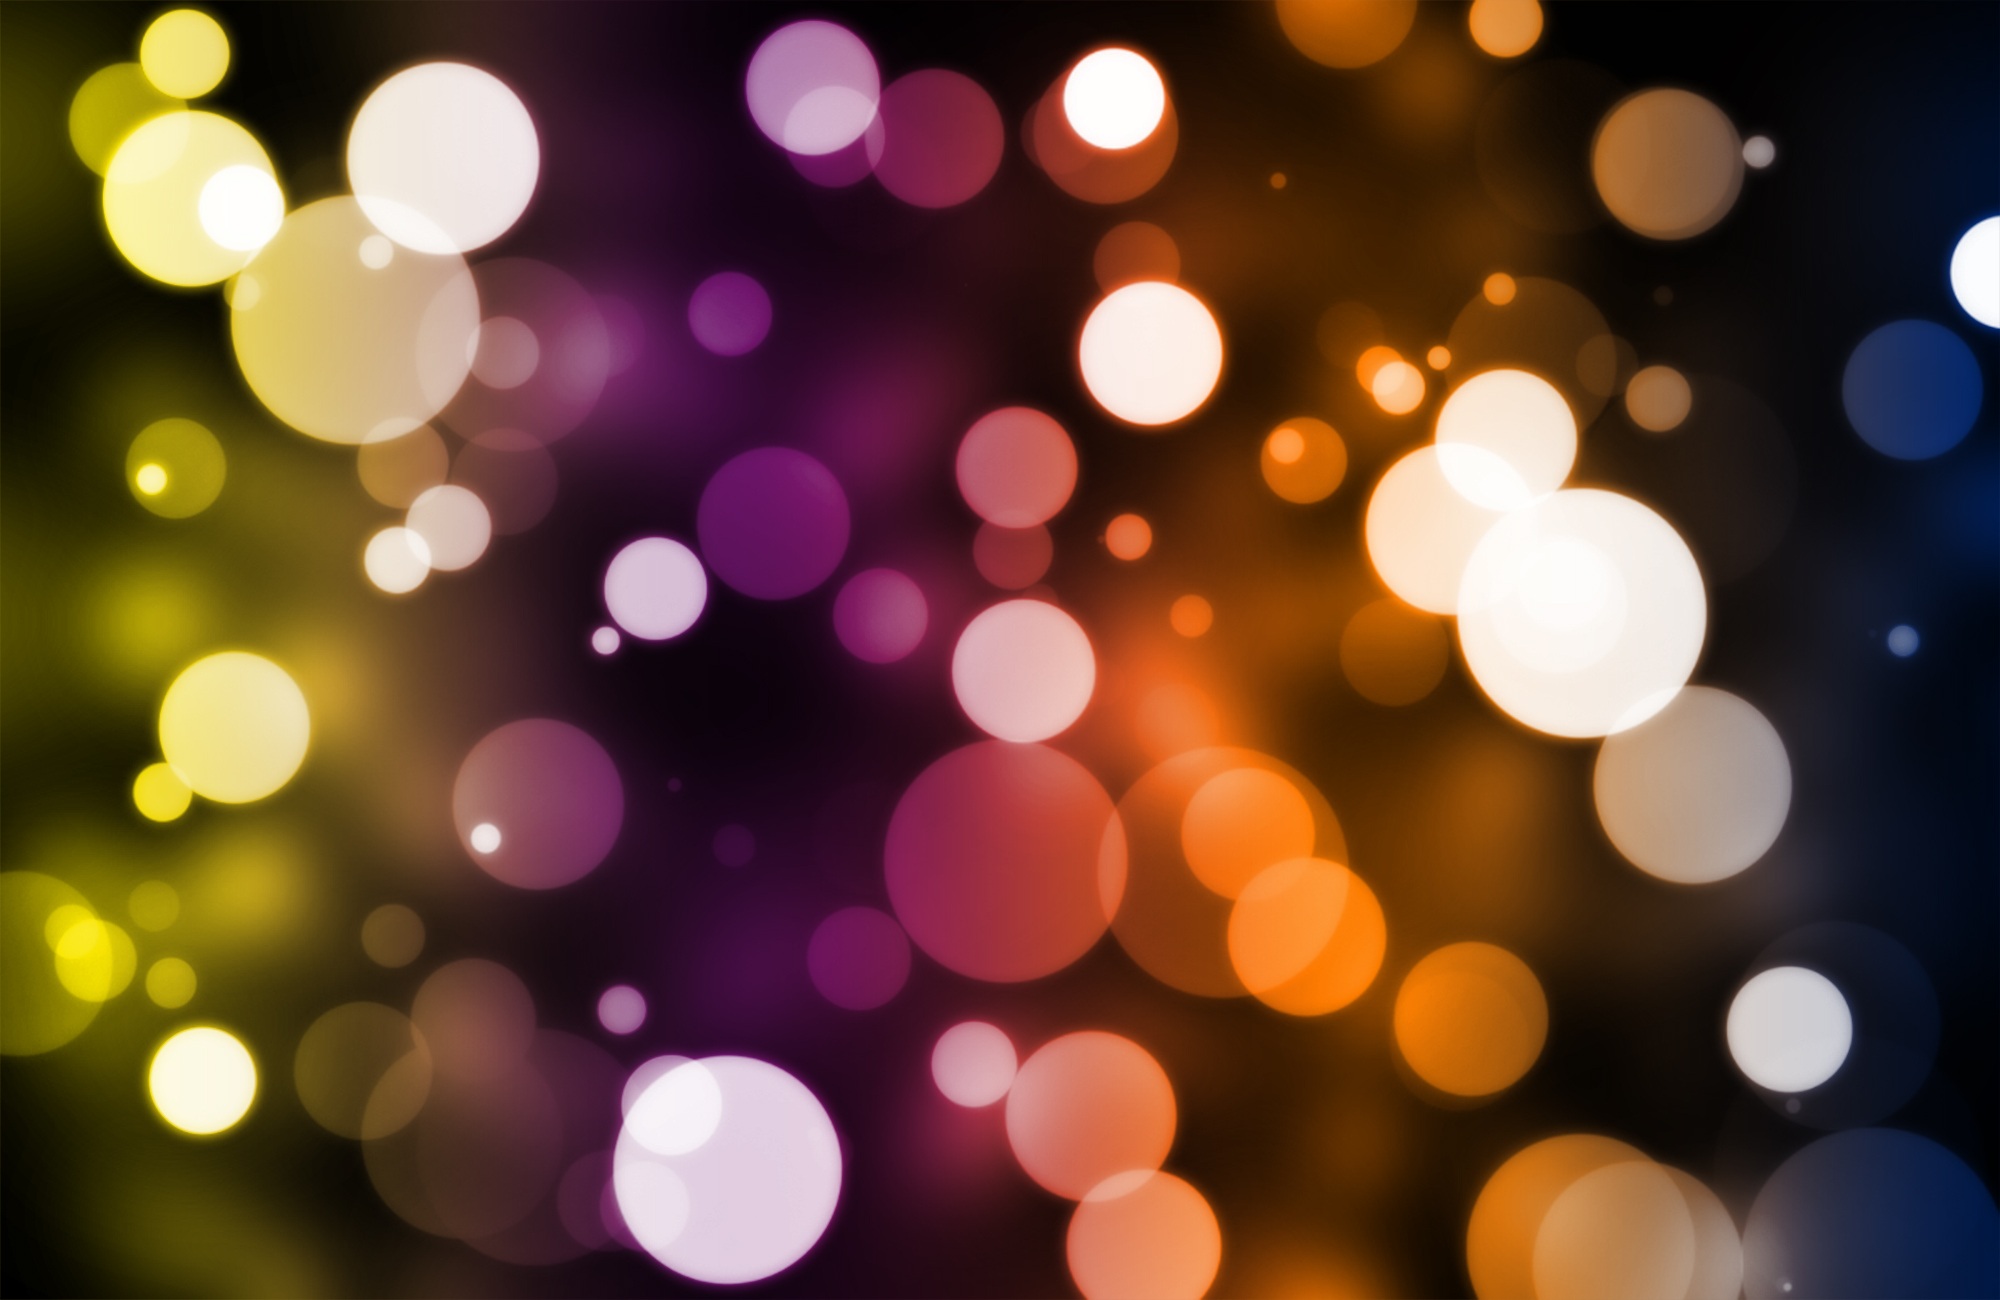
light, bokeh, blur, sunlight, petal, decoration, color, glow, colorful, yellow, blurred, lighting, circle, christmas decoration, design, bright, wallpaper, shape